Acehnese–Portuguese conflicts

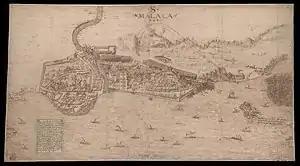
16th century Portuguese sketch of the 1568 siege of Malacca

The first attack launched by Aceh on Malacca in September 1537 was led by Alauddin al-Kahar. This surprise attack, supported by about 3000 fighting men, landed at night near Malacca, and began ravaging the outskirts. However, over the following two nights, the Acehnese force was driven out by the Portuguese with a loss of 500 Acehnese.